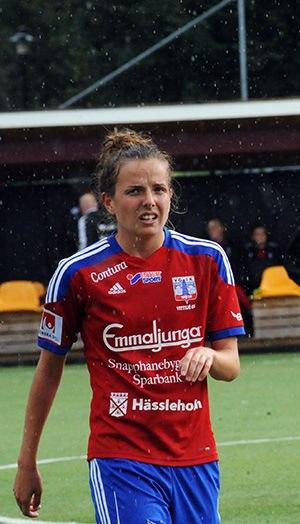
Hayley Lauder, née le 4 juin 1990 à West Lothian est une footballeuse internationale écossaise. Actuellement avec Glasgow City, elle joue au poste de défenseur ou de milieu de terrain.